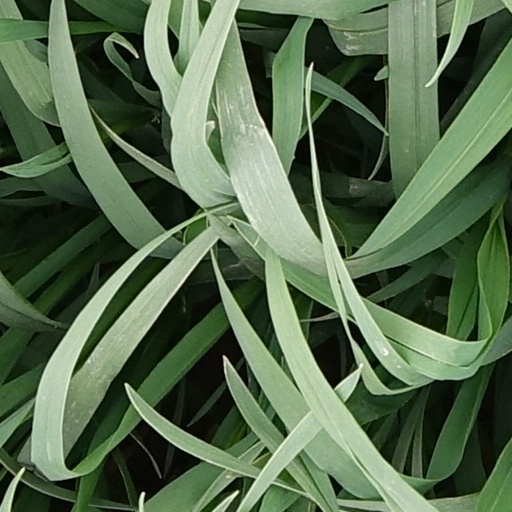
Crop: wheat